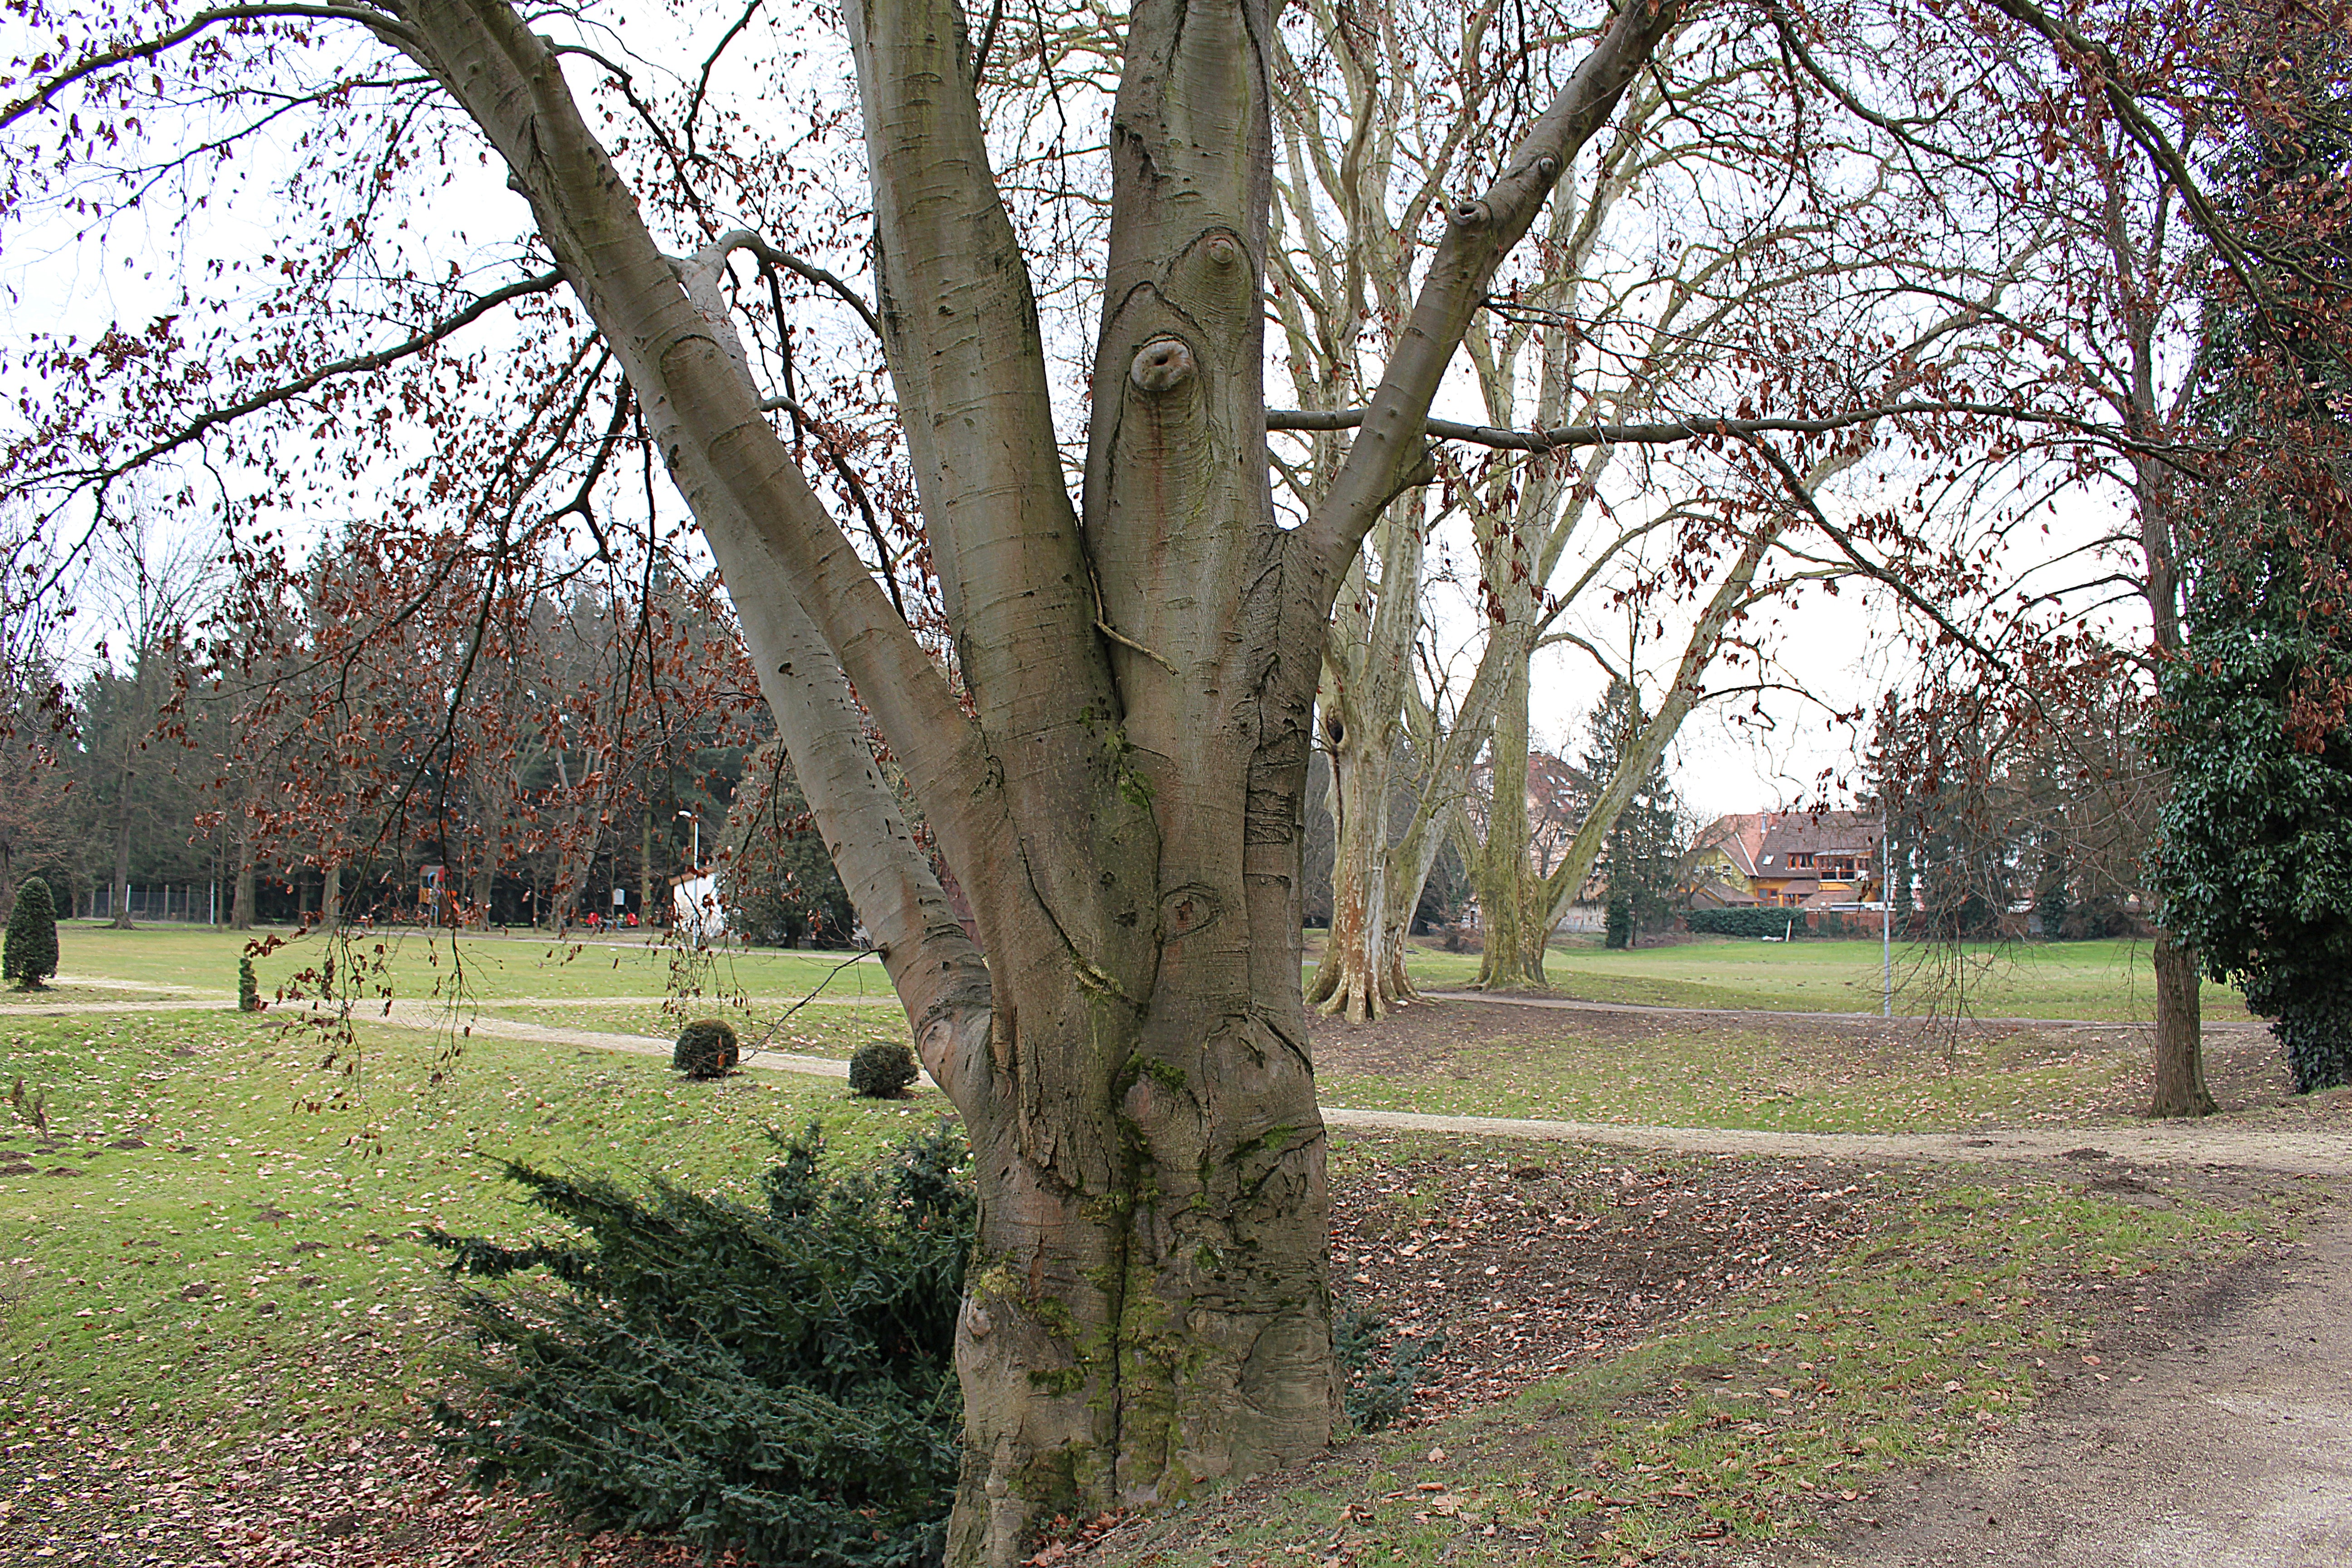
tree, structure, plant, wood, flower, bark, log, autumn, park, botany, garden, shrub, woodland, woody plant